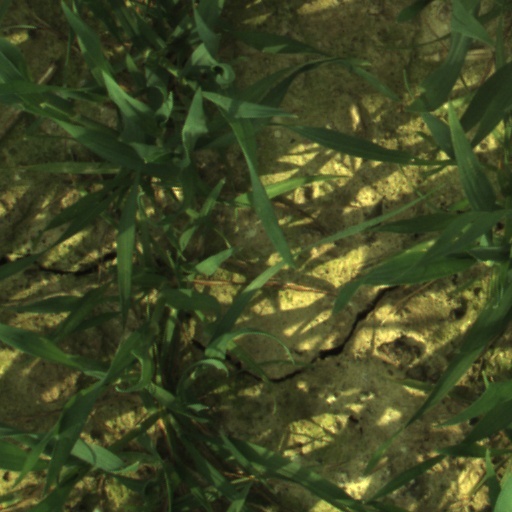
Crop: wheat